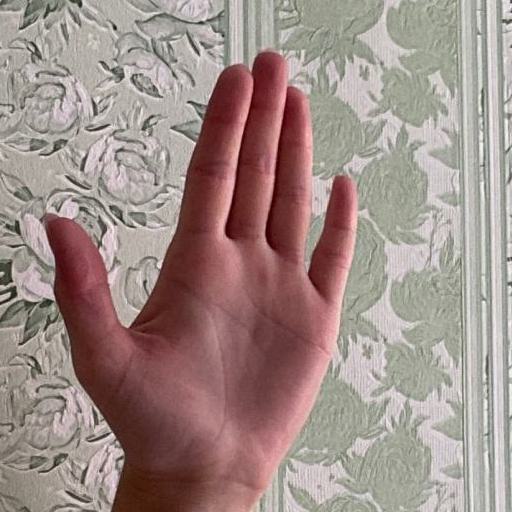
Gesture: stop